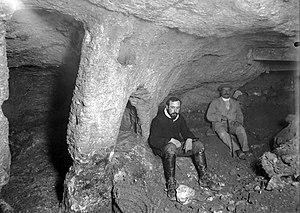
Montagu Brownlow Parker, né le 13 octobre 1878 et mort le 28 avril 1962, 5ᵉ comte de Morley, est un pair britannique surtout connu comme aventurier. Il organise et dirige une mystérieuse expédition archéologique de 1909 à 1911 à Jérusalem, qui est en réalité une chasse au trésor, à la recherche de l'Arche d'alliance. Cette entreprise se termine par un scandale politique lorsqu'il s'introduit nuitamment, grimé en Arabe, sur l'esplanade des Mosquées pour y creuser des tunnels et qu'une fois découvert, il est contraint de prendre la fuite. En raison de ses aspects romanesques, cette aventure passionne la presse internationale de l'époque.